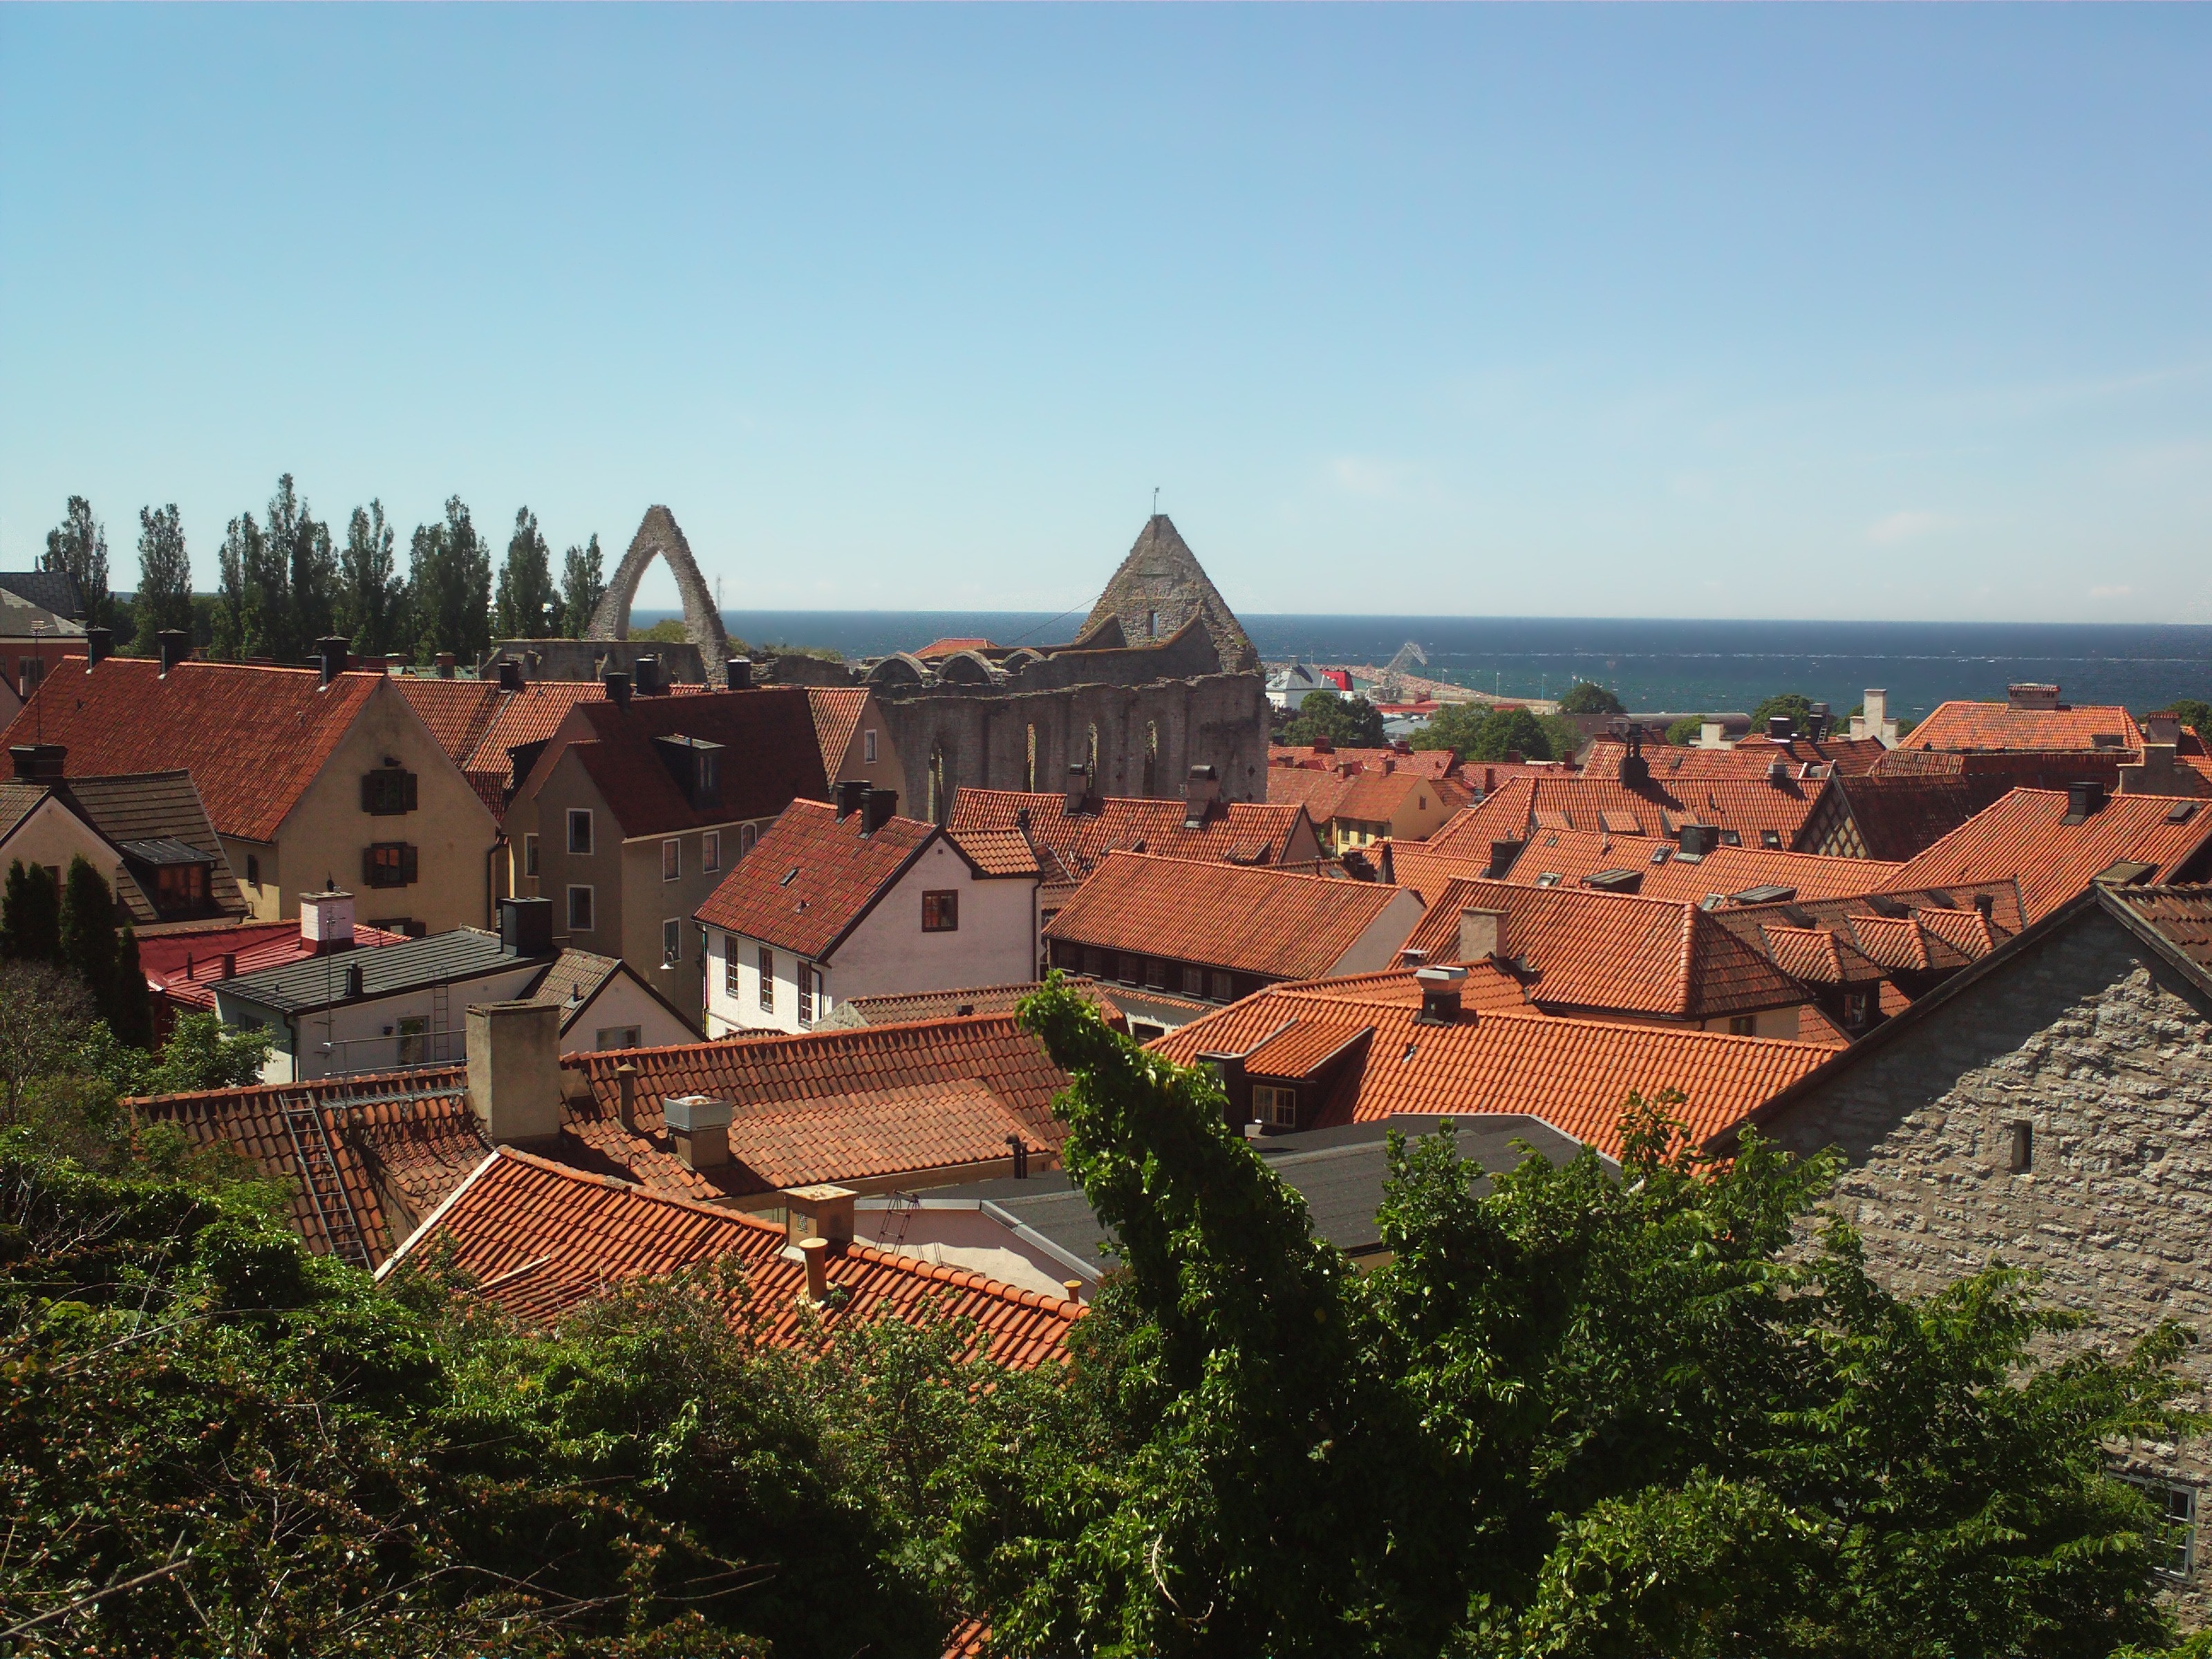
landscape, sea, water, nature, ocean, architecture, town, urban, summer, village, spring, outside, rooftops, homes, houses, sweden, estate, roofs, aerial photography, visby, residential area, human settlement